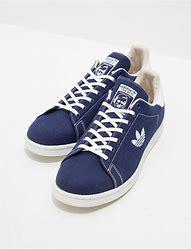
Brand: adidas
Model: originals Adidas Originals Stan Smith